Nofinishi Dywili

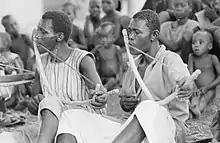
An African traditional musical bow.

At the age of 23, Nofinishi married Mr Qongqothwane N. Dywili with whom she had a son, Makwedini, and six daughters. Her name, Nofinishi, was given to her by her father-in-law. Culturally this was his right, as the one who paid the bride-price (ikhazi) for her on behalf of his son. The name Nofinishi is derived from the word "finish", and means "Mother Finish", with the probable implication that her father-in-law was at last finished with paying bride-price for his sons. Qongqothwane worked in mines in Johannesburg however, he left the mines to work on maize and sorghum fields around Ngqoko with his wife soon after their marriage. Nofinishi also worked in her vegetable garden during her spare time. One of her daughters, Nongangekho Dywili also became a traditional musician and played the "umrhubhe" which is a mouth bow.